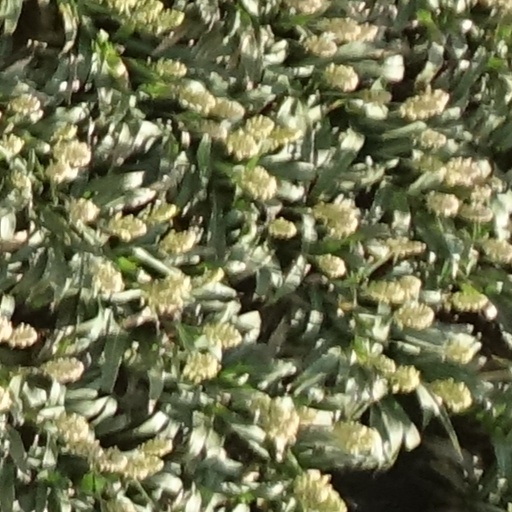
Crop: sorghum